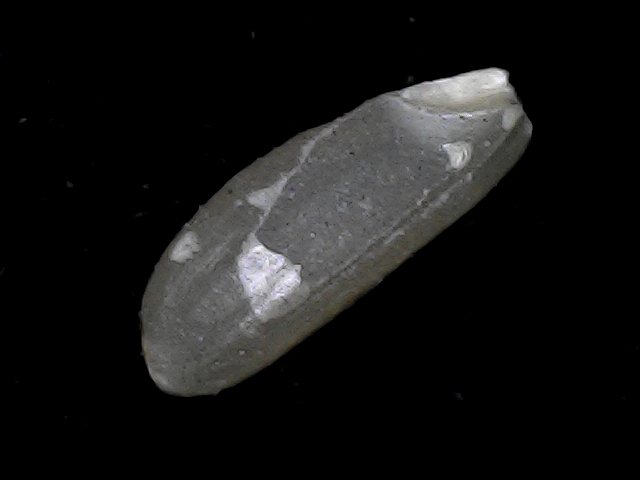
Rice variety: BD93